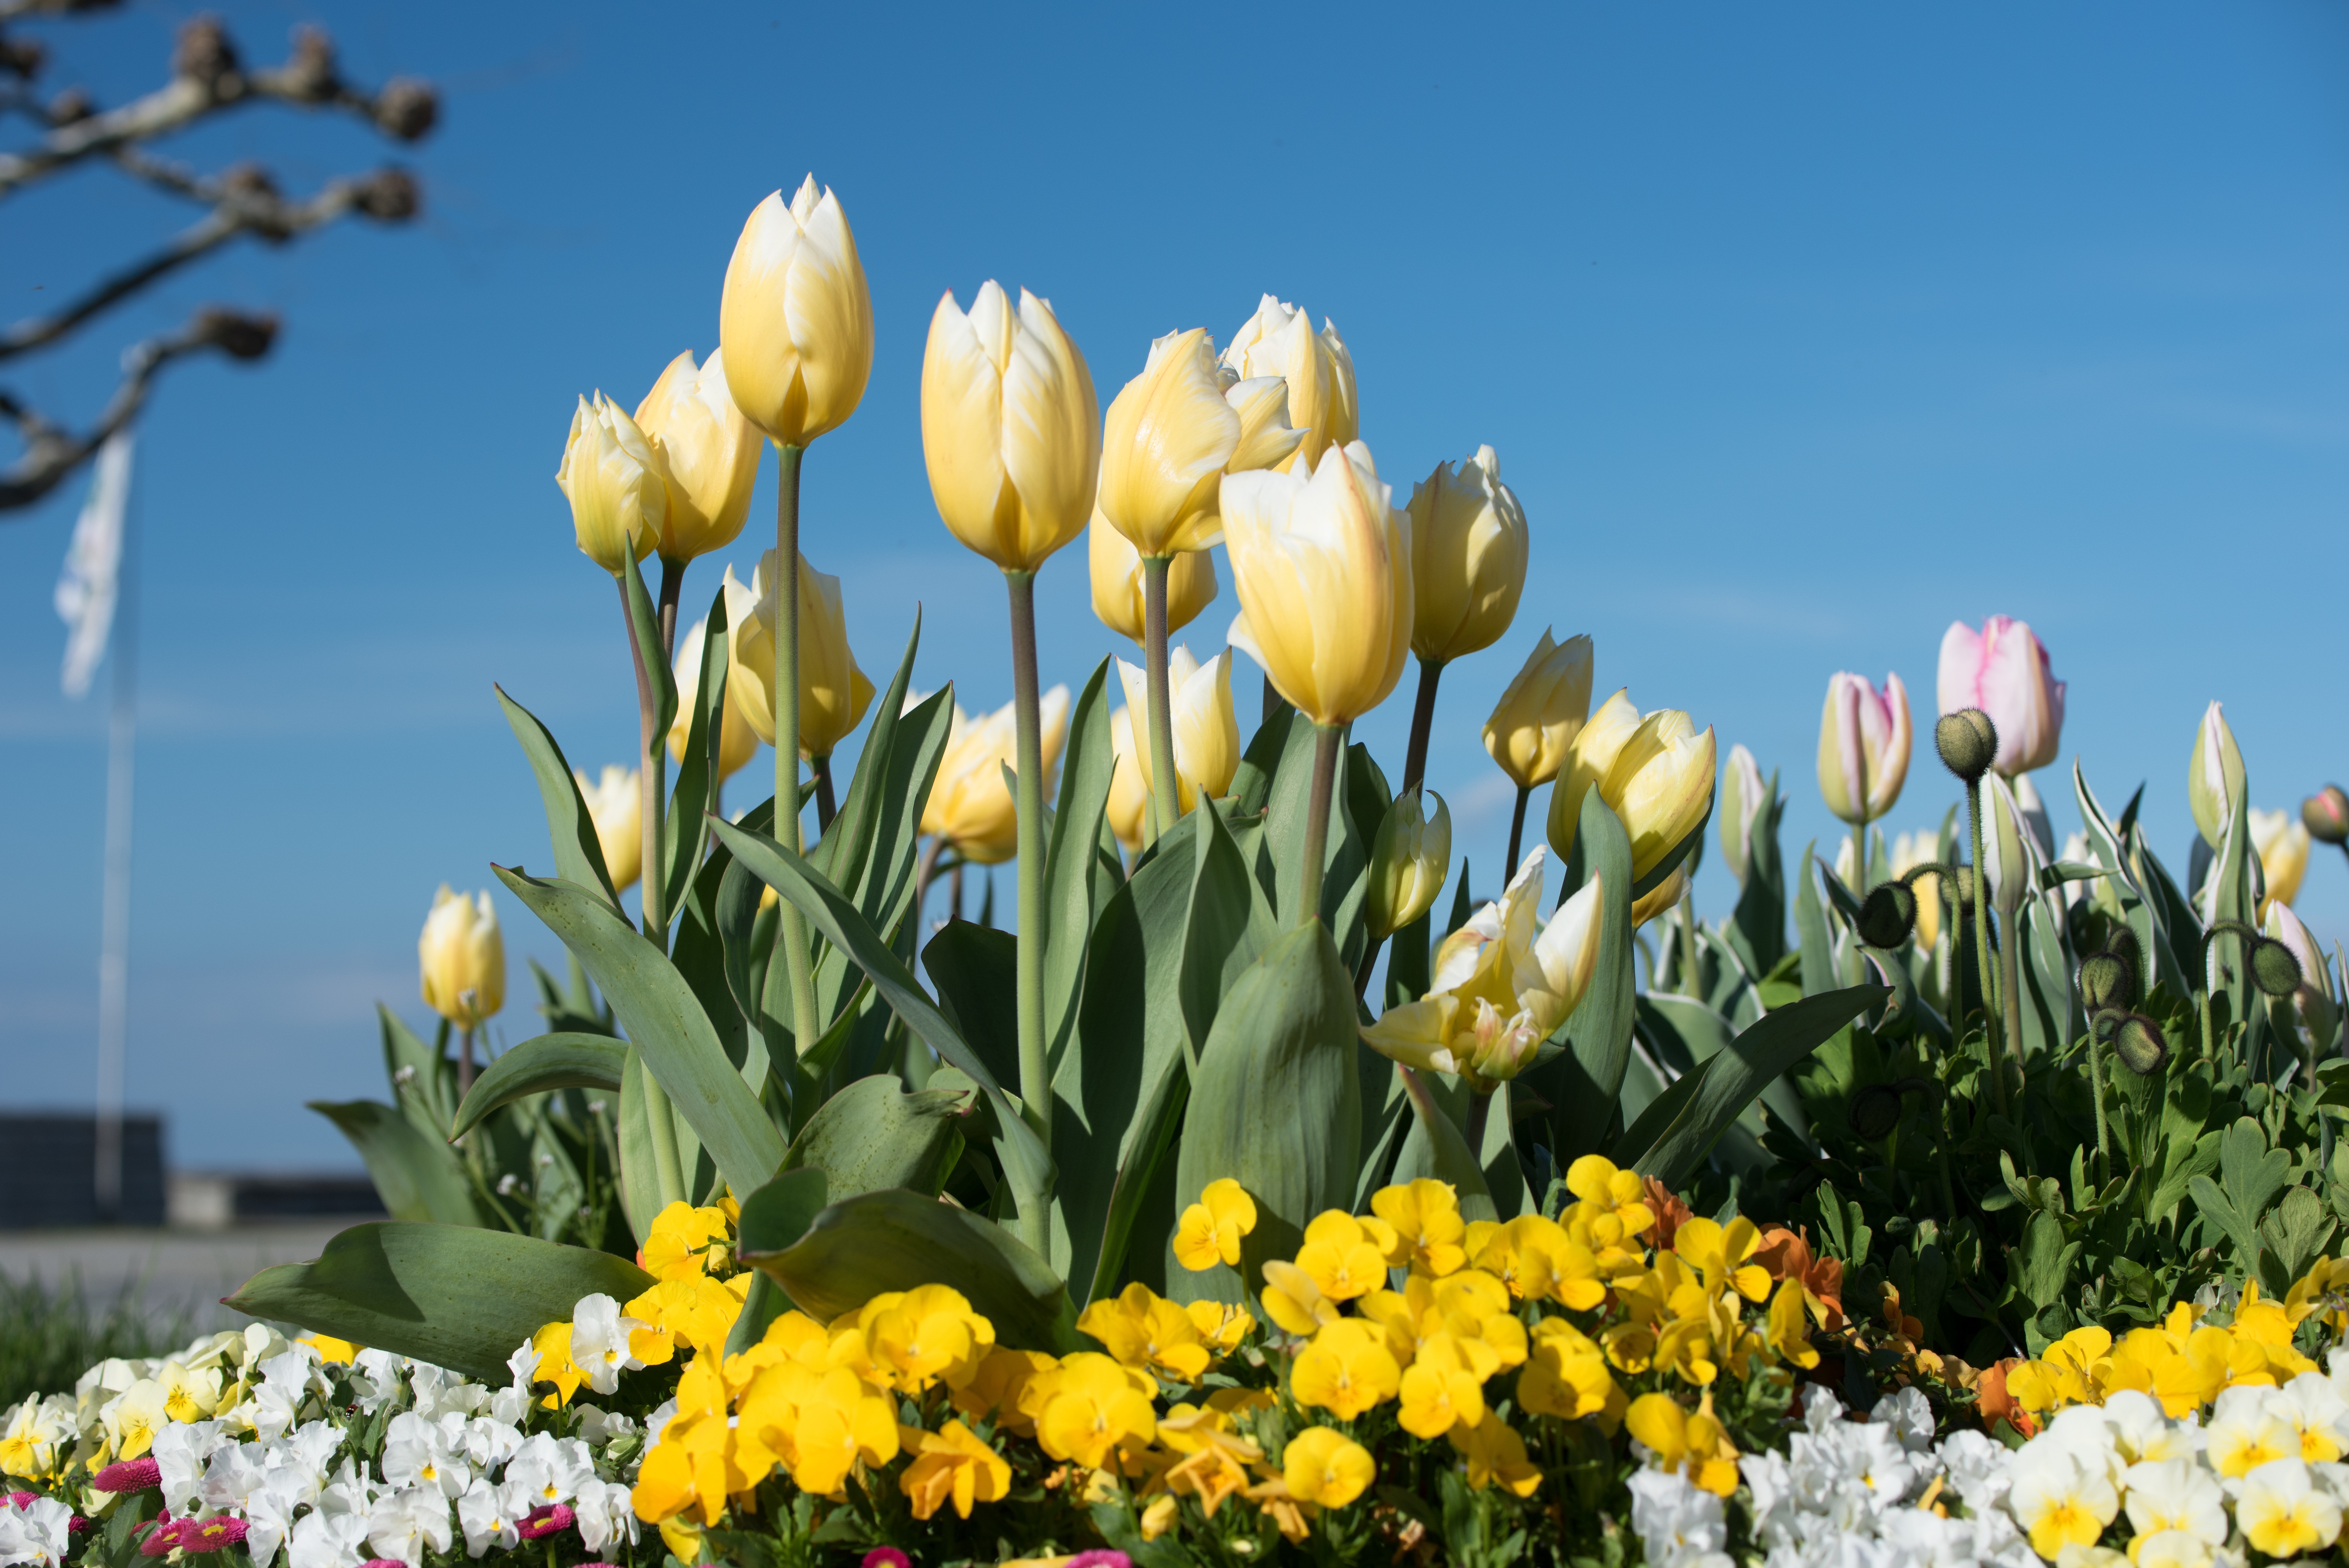
nature, plant, sky, meadow, flower, petal, tulip, spring, yellow, flora, wildflower, flowers, tulips, yellow flowers, flowering plant, lily family, seed plant, plant stem, computer wallpaper